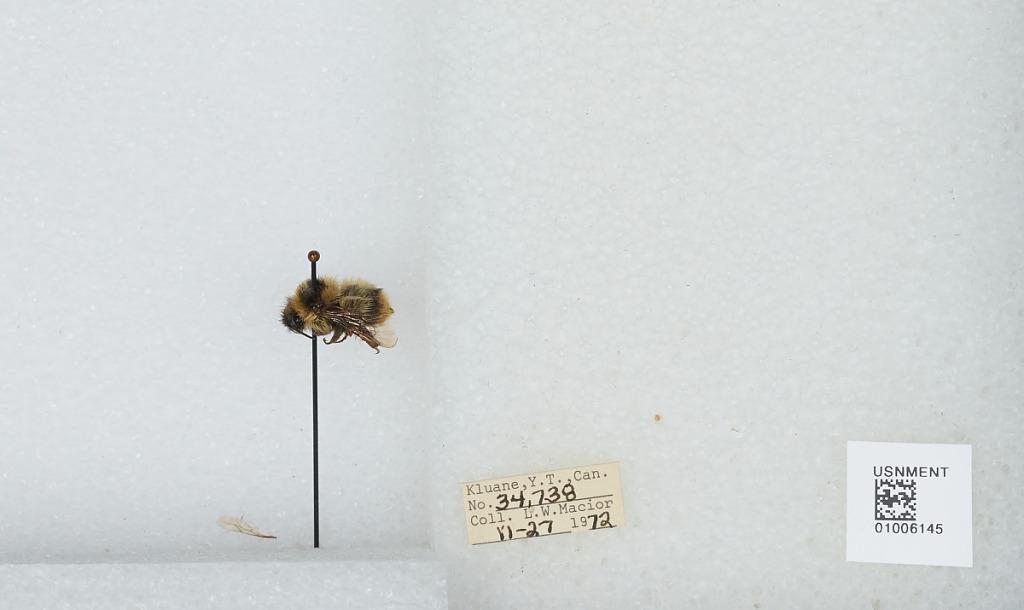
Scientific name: Bombus (Pyrobombus) frigidus Smith
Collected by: L. Macior
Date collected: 1972-6-27
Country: Canada
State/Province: Yukon Territory
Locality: Kluane
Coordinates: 60.75, -139.5